James Edward Budgett Meakin

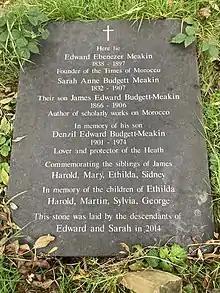
Family grave of James Edward Budgett Meakin in Highgate Cemetery

He was born in London, the son of Edward Ebenezer Meakin (1838–1897), tea planter in India and later a journalist, and his wife, Sarah Ann Budgett (1832–1906). He was educated at Reigate grammar school. His mother was the daughter of Samuel Budgett (1794–1851), an English merchant.